Black-winged kite

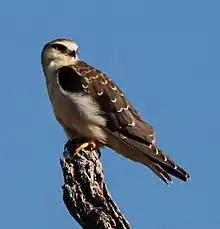

This long-winged raptor is predominantly grey or white with black shoulder patches, wing tips and eye stripe. The long falcon-like wings extend beyond the tail when the bird is perched. In flight, the short and square tail is visible and it is not forked as in the typical kites of the genus "Milvus". When perched, often on roadside wires, it often adjusts its wings and jerks its tail up and down as if to balance itself. The sexes are alike in plumage. Their large forward-facing eyes placed under a bony shelf that shades them is distinctive; their velvety plumage and zygodactyl feet are characters shared with owls and the genus has been considered as a basal group within the Accipitridae. They are thought to have been adapted for living in savanna habitats where seasonal rodent population peaks occur. Such food resources are also favoured by the owls. The inner vanes of the feathers have velvety barbules. They have a diploid chromosome number of 68 (some older studies claimed 64 for "E.c.caeruleus" and 66 for "E.c.vociferus") with a distinct karyotype with resemblances to the kites and honey buzzards and suggesting a basal position within the diurnal birds of prey.